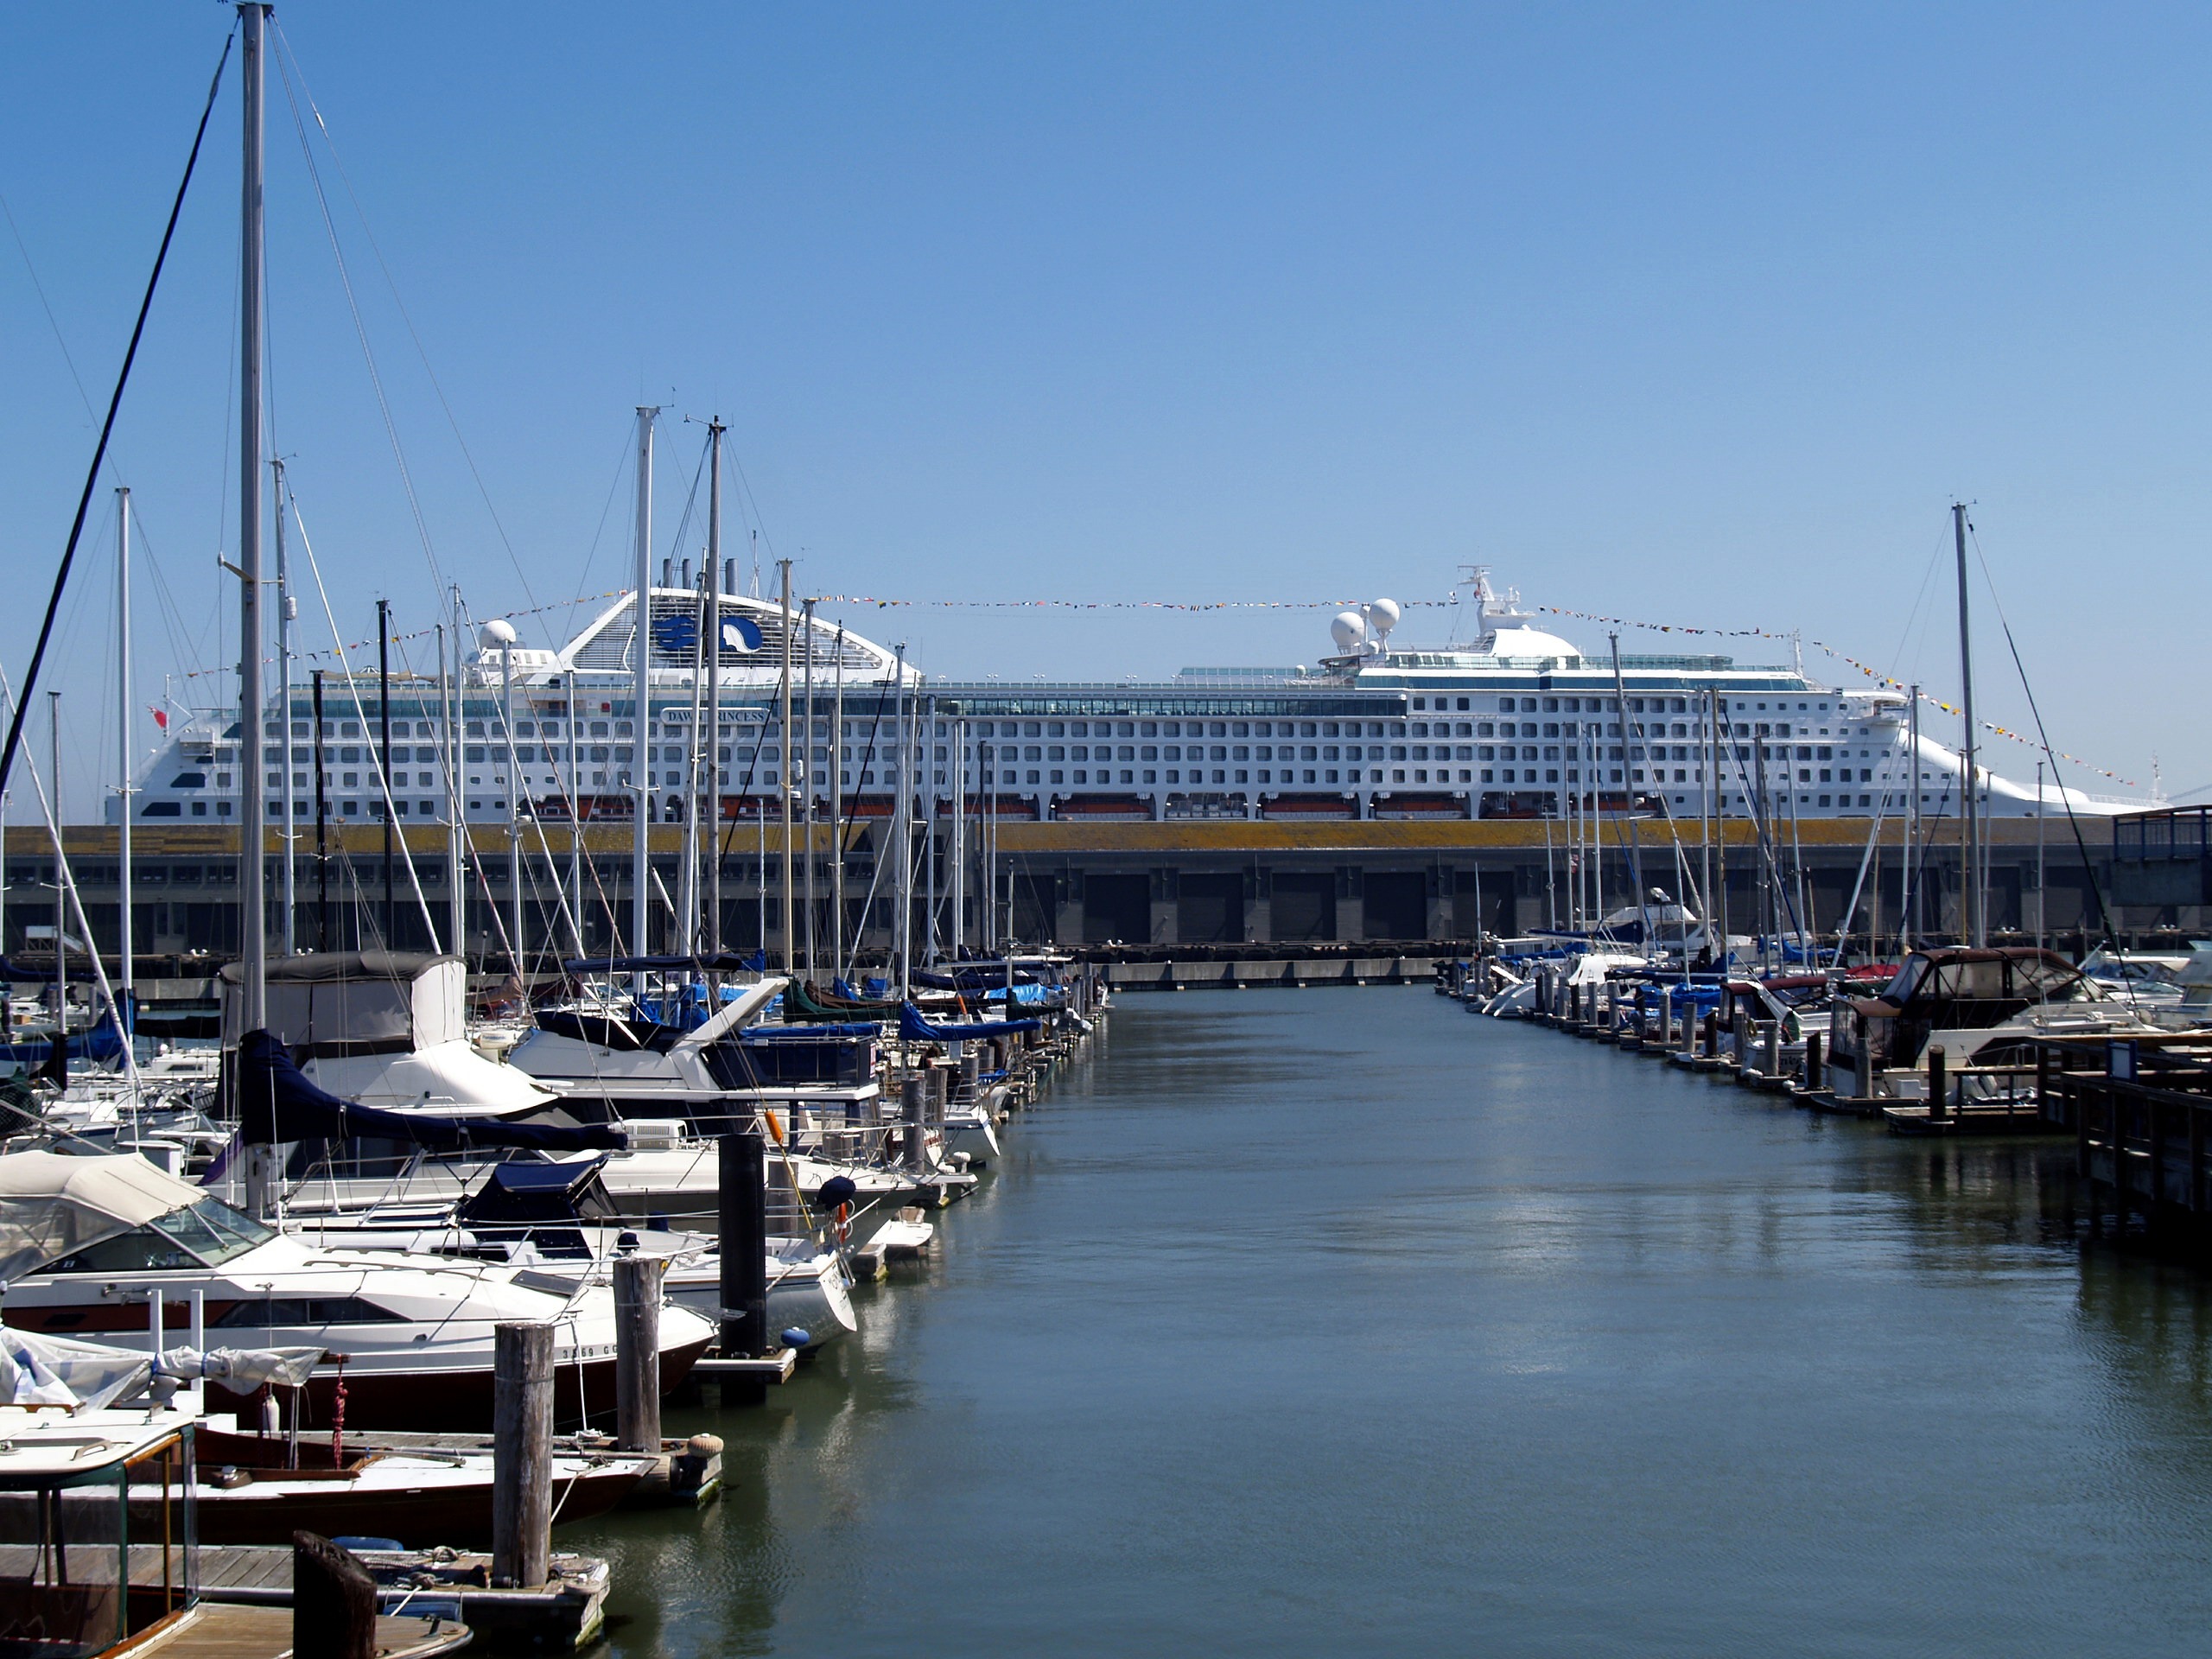
sea, water, dock, boat, pier, ship, vehicle, harbor, harbour, marina, port, boats, marine, pacific, cruiser, passenger ship